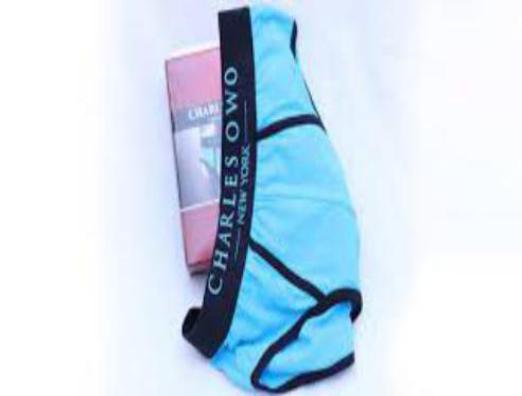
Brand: charles owo
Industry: Clothes